Frederic Apcar

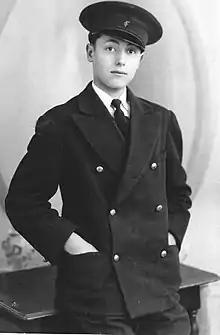
A young Frederic Apcar.

Frederic Apcar (born Frédéric Stefan Apcar; September 16, 1914 – August 2, 2008) was a Russian-born French acrobatic dancer and producer/impresario best known for his pioneering "Vive Les Girls" and long-running "Casino de Paris" shows at the Dunes. These Parisian-inspired productions offered a colorful variety of acts featuring singers, dancers, magicians, comedians, acrobats, animal trainers and more.